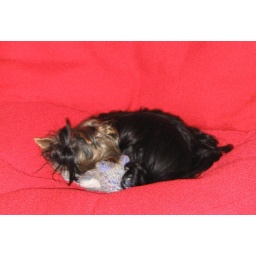
kt naps in the ball chair after a hard game